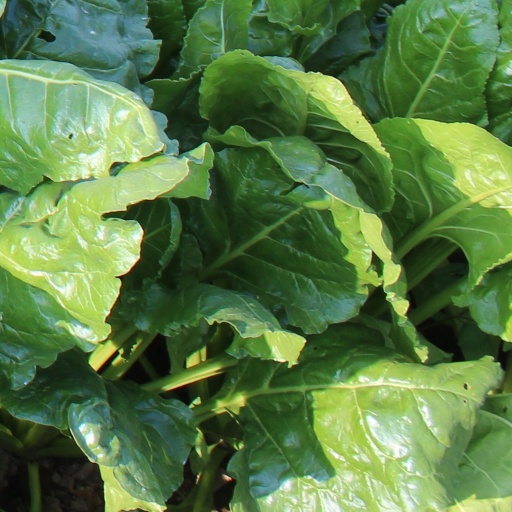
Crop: sugar beet